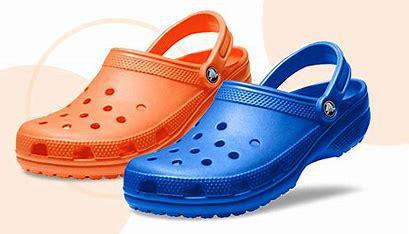
Brand: Crocs
Model: 100